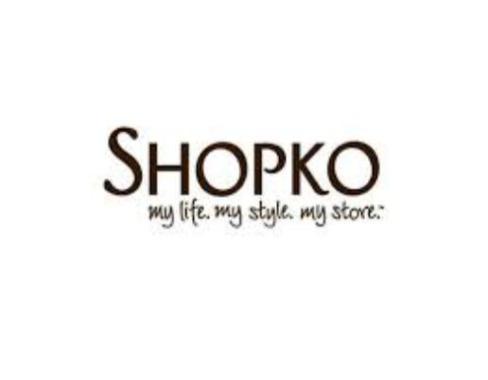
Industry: Others